Dara Torres

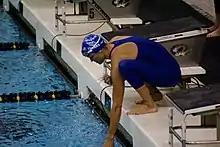
Torres at the Missouri Grand Prix in 2008

On August 1, 2007, at age 40 and just 16 months after giving birth to her first child, Torres won the 100-meter freestyle at the U.S. Nationals in Indianapolis. On August 4, she set a new American record in the 50-meter freestyle of 24.53 seconds, breaking her own record of 24.63 seconds set at the 2000 Summer Olympics. She lowered her initial American record by 1.62 seconds. Torres has broken or lowered her own American record in the 50-meter freestyle 10 times, which is the most by any American swimmer in any event.